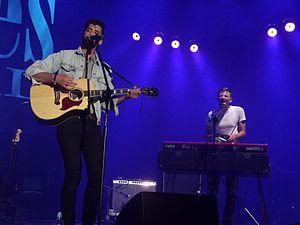
The Stone Foxes est un groupe américain de blues et de rock créé à San Francisco en 2005. Il compte quatre membres, Spence Koehler à la guitare/chant, Aaron Mort à la basse, Elliot Peltzman au clavier et Shannon Koehler à la batterie.